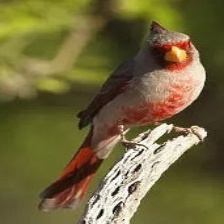
Species: PYRRHULOXIA
Scientific name: CARDINALIS SINUATUS